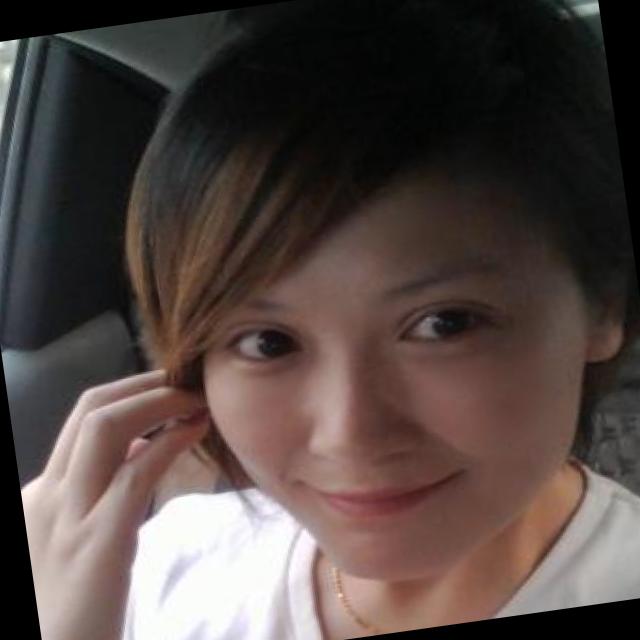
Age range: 21-44